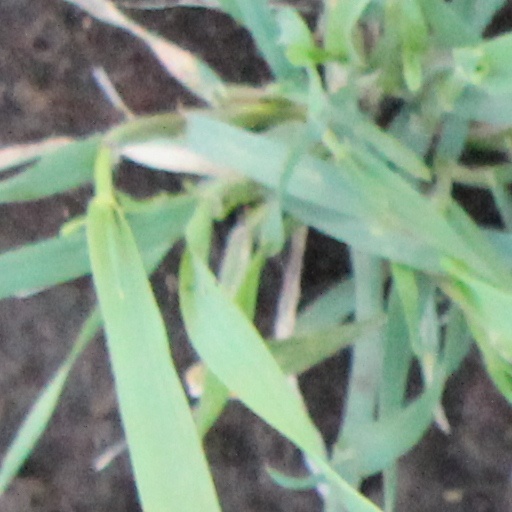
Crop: wheat